Lesya Yaroslavskaya

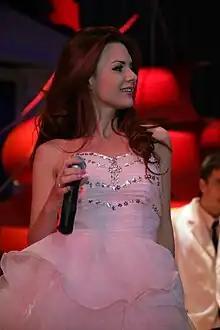
Yaroslavskaya in 2012

Olesya (Lesya) Vladimirovna Yaroslavskaya (born 20 March 1981) is a Russian pop singer, lead singer of Viktor Drobysh's girls band (2004–2012), author and performer of her own songs.